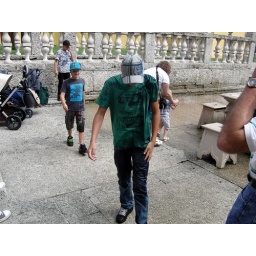
These boys got soaked by the water table :)